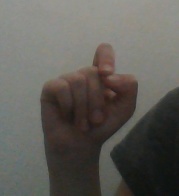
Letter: fa